Pectoral cross

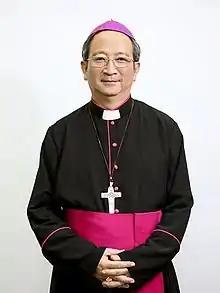

In the Roman Catholic Church, a pectoral cross is one of the pontificals used by the pope, cardinals, archbishops and bishops. Various popes have extended this privilege to abbots, abbesses and some cathedral canons. For Cardinals, the use has been regulated since 1905 by Pius X's motu proprio "Crux pectoralis".